Grigory Laguta

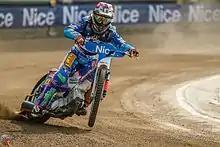

Grigory Grigorievich Laguta (born 9 April 1984) is a motorcycle speedway rider from Russia. He is a six-times champion of Russia.